Argentina national cricket team

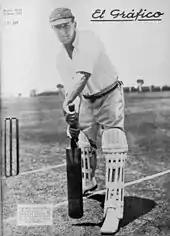
J.H. Paul, captain of the national team in 1925.

In 1932 a South American team consisting mainly of Argentine-based players toured England. It played seven first class matches and twelve other fixtures.